HP Garage

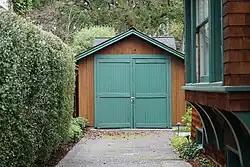
The HP Garage in January 2020

The HP Garage is a private museum where the company Hewlett-Packard (HP) was founded. It is located at 367 Addison Avenue in Palo Alto, California. It is considered to be the "Birthplace of Silicon Valley". In the 1930s, Stanford University and its Dean of Engineering Frederick Terman began encouraging faculty and graduates to stay in the area instead of leaving California, and develop a high-tech region. HP founders Bill Hewlett and David Packard are considered the first Stanford students who took Terman's advice.